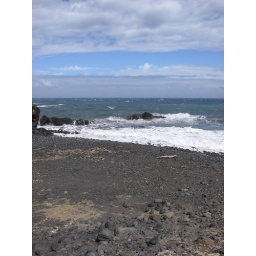
The black sand beaches in Maui